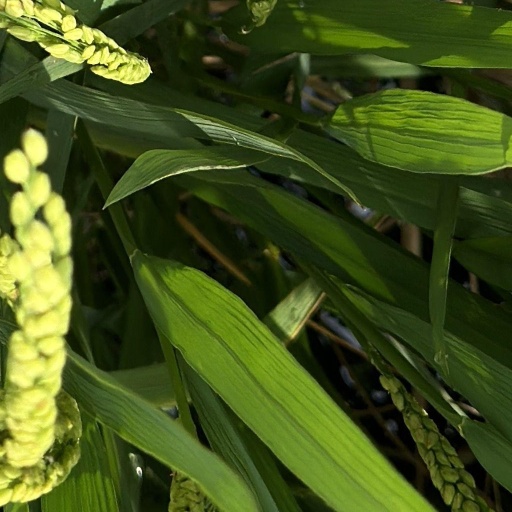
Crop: rice